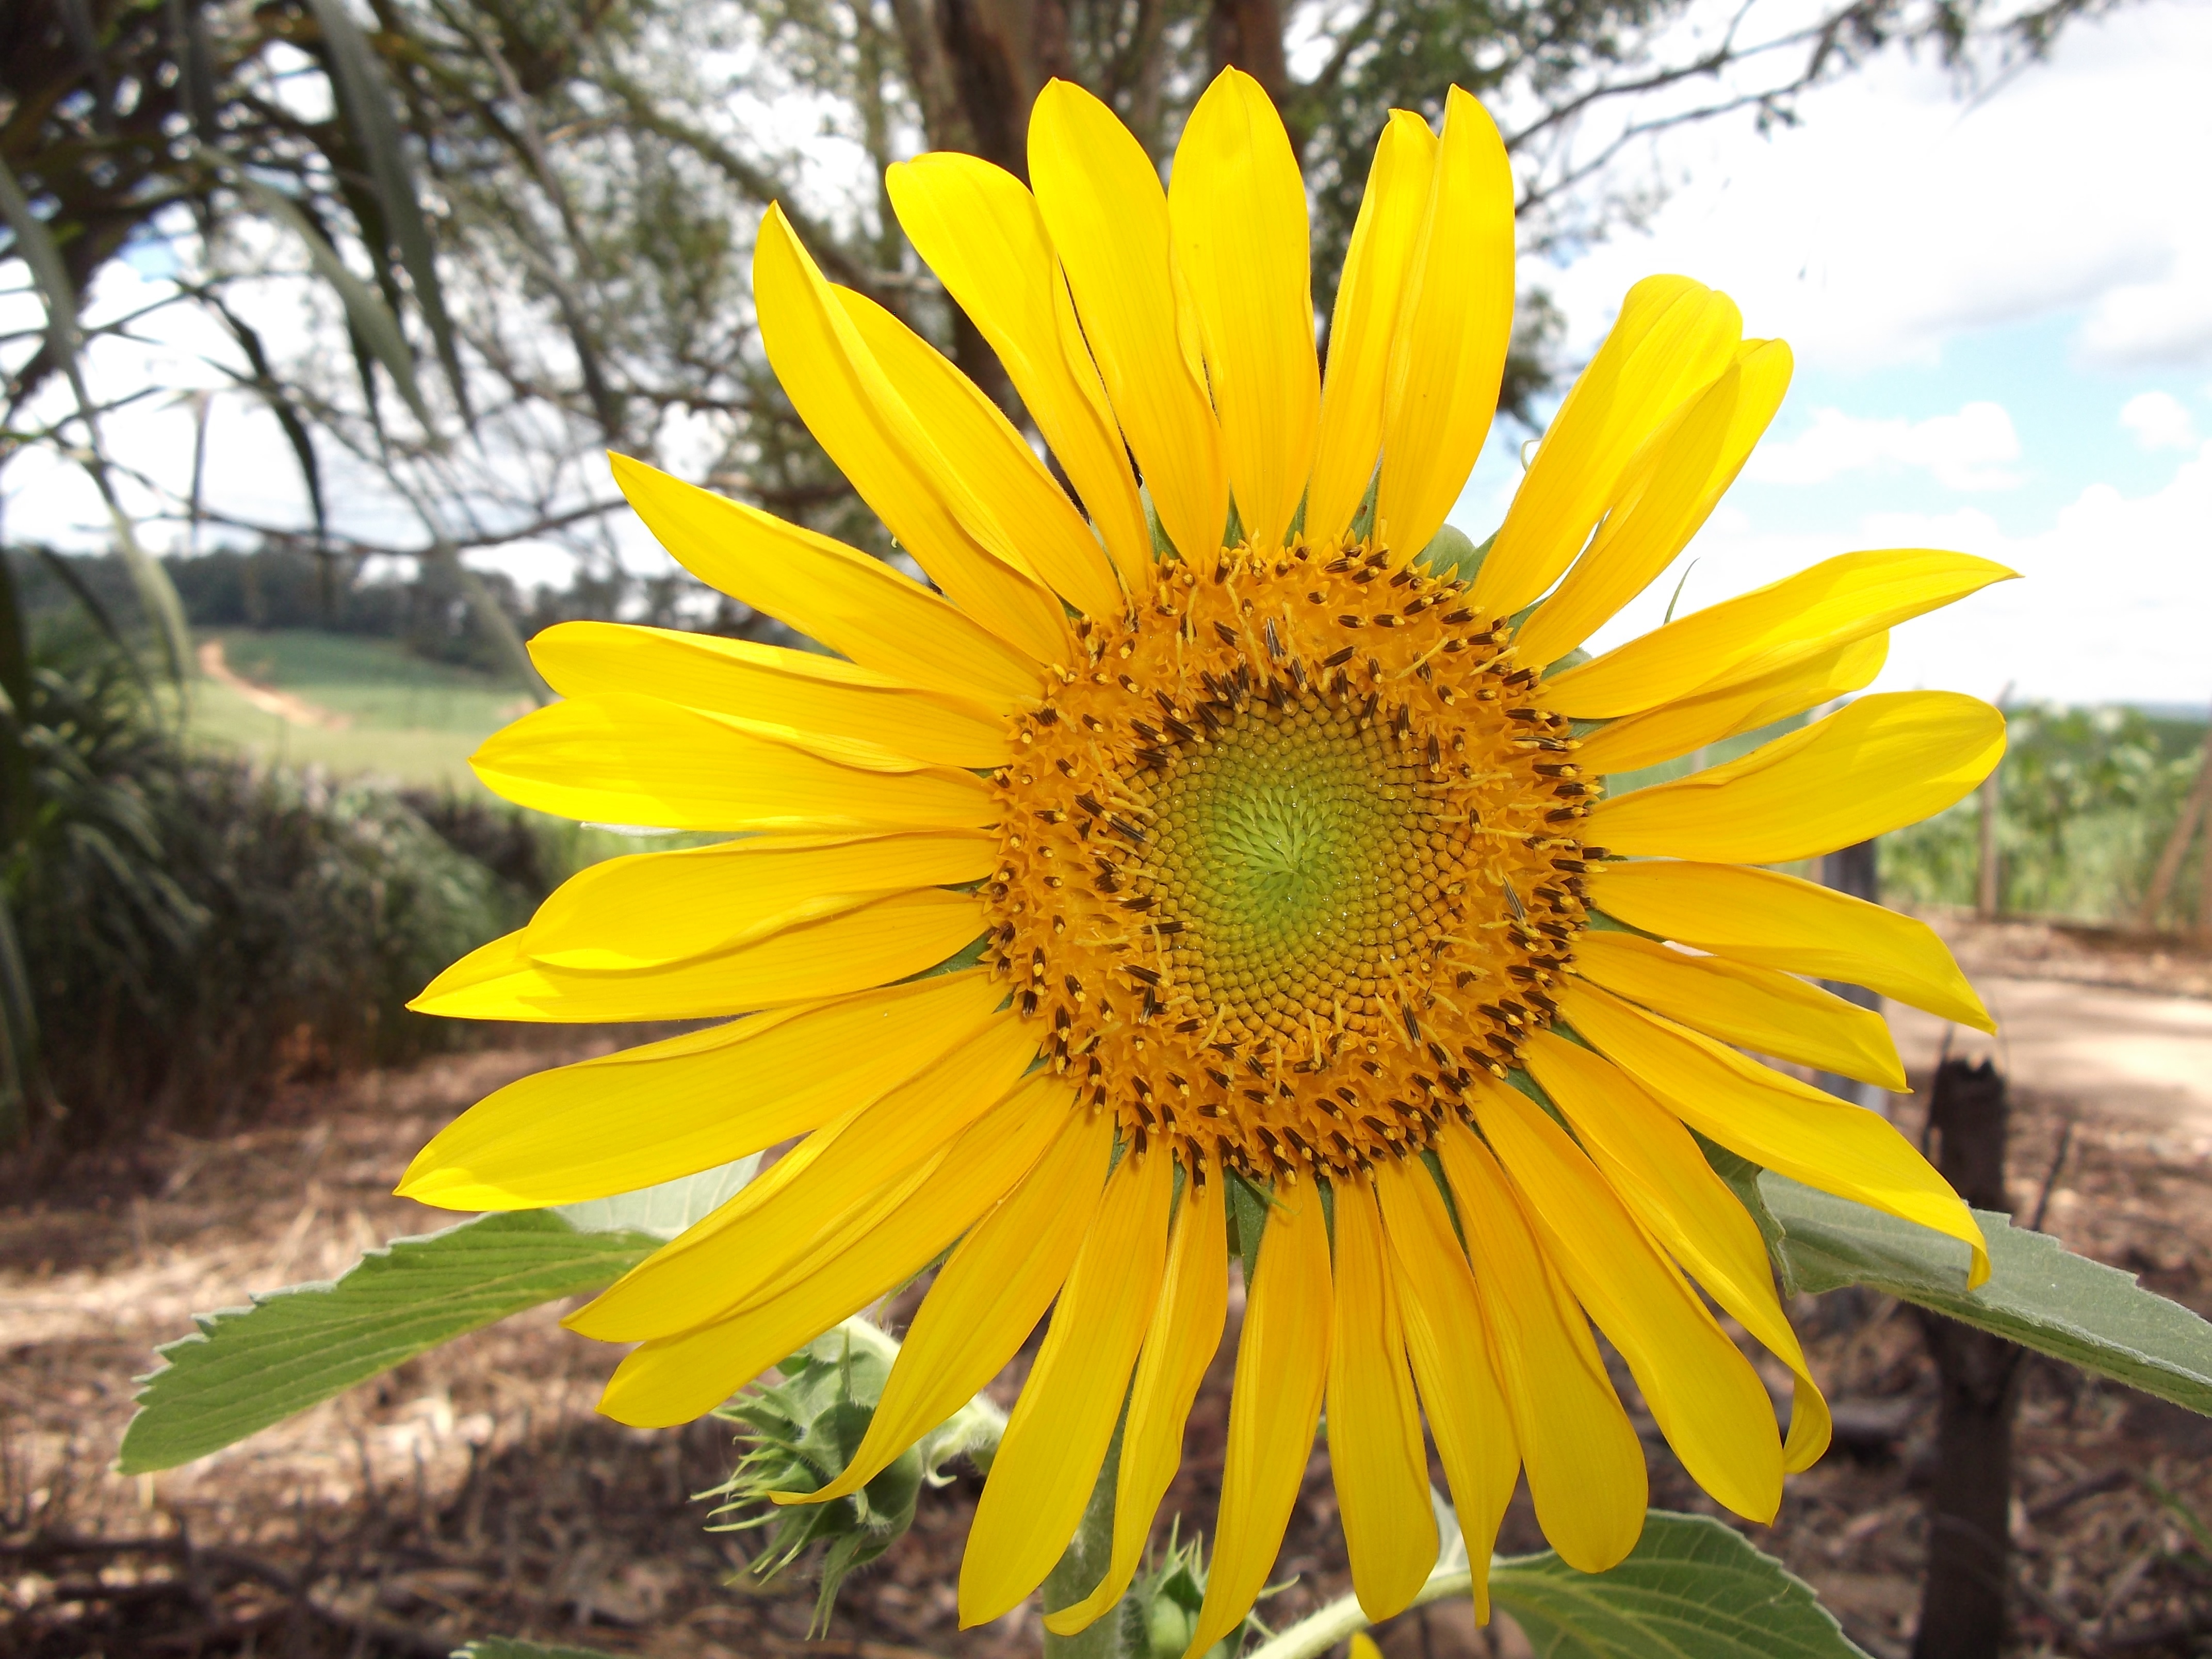
plant, field, flower, petal, spring, botany, yellow, flora, sunflower, yellow flower, wildflower, flowers, flowering plant, daisy family, sunflower seed, annual plant, land plant